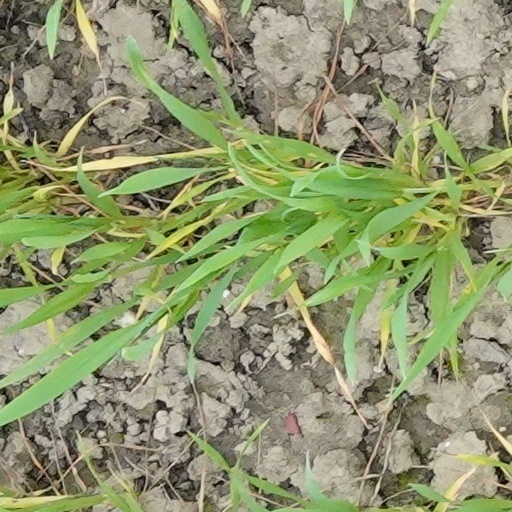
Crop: wheat